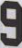
Number: 9